Ilona Szoyer

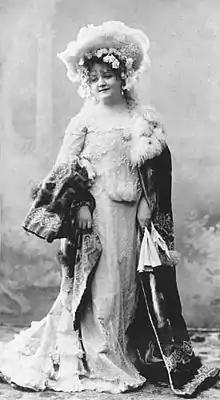
Ilona Szoyer circa 1900

Ilona Szoyer (1880–1956) was a soprano opera singer who had a prominent career in early 20th-century Budapest.